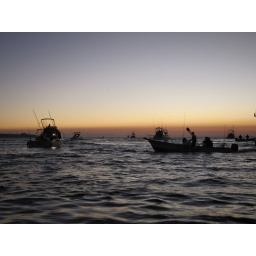
Bait boats coming by to sell us fish